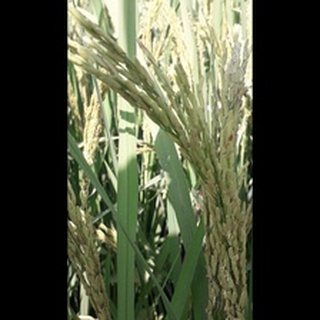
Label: healthy_rice